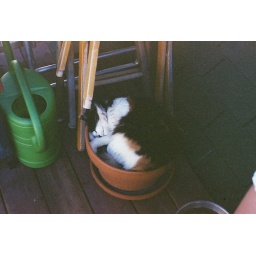
Peccavi, cutely cuddled up in a pot before she cutely enters the house covered in soil. At my Broadway address in Boulder.